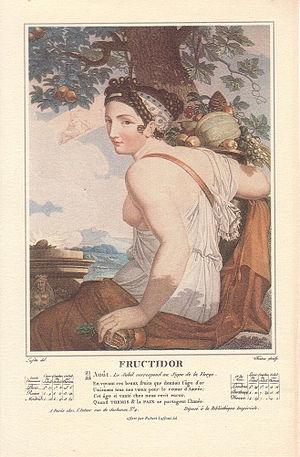
Le calendrier républicain, ou calendrier révolutionnaire français, est un calendrier créé pendant la Révolution française et utilisé de 1792 à 1806, ainsi que brièvement durant la Commune de Paris. Il entre en vigueur le 15 vendémiaire an II, mais débute le 1ᵉʳ vendémiaire an I, lendemain de la proclamation de l'abolition de la monarchie et de la naissance de la République, déclaré premier jour de l'« ère des Français ».
Salvatore Tresca est un dessinateur et graveur italien, ayant fait carrière en France.